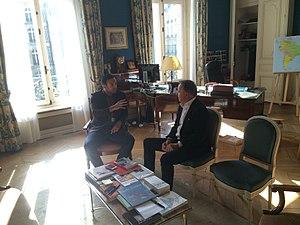
Salim Lamrani reçu au Palais de l'Elysée en septembre 2016 par Jean-Pierre Bel, envoyé personnel du Président de la République pour l'Amérique latine
Salim Lamrani est un enseignant et essayiste français, maître de conférences à l'université de La Réunion.